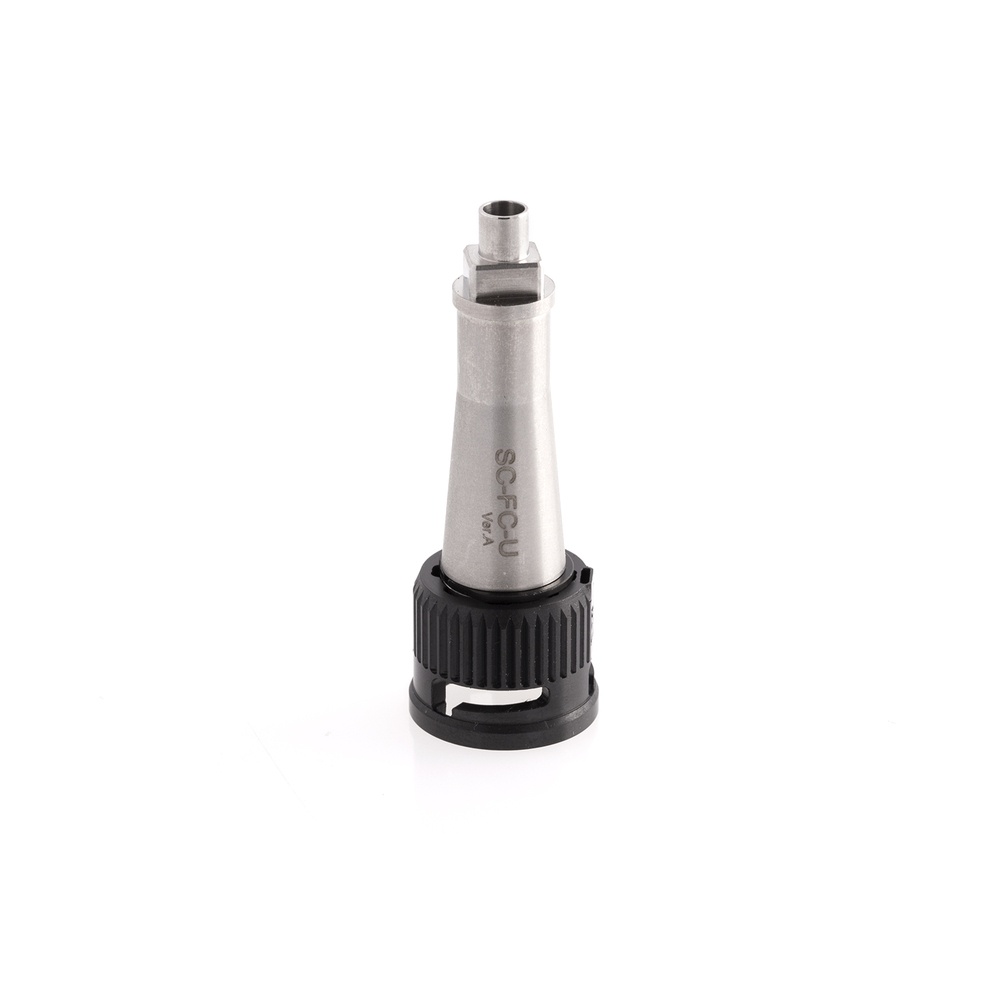
STIP-SC-FC-U
[Notes] ! Requires OHSF Single Fiber Optical head
Brand: EXFO - Accessories
Category: Business & Industrial > Science & Laboratory > Laboratory Equipment > Spectrometer Accessories > Fiber Optic Probes